Castilleja integra

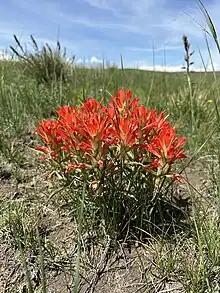
"Castilleja integra" blooming shortgrass prairie, Elbert County, Colorado

The variable checkerspot butterfly ("Euphydryas chalcedona") feeds upon various species in both the Orobanchaceae and Scrophulariaceae families as a caterpillar, including "Castilleja integra". The somewhat similar looking leanira checkerspot ("Chlosyne leanira") is more selective. It is only recorded as eating the paintbrush genus, very often "Castilleja integra" in southern Colorado.